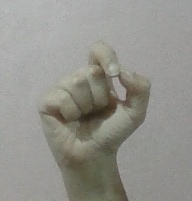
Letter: fa